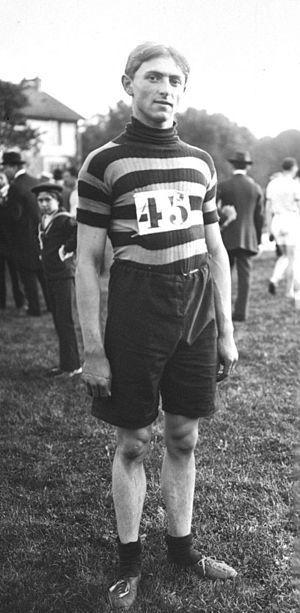
André Émile Devaux est un athlète français spécialiste du 400 mètres.